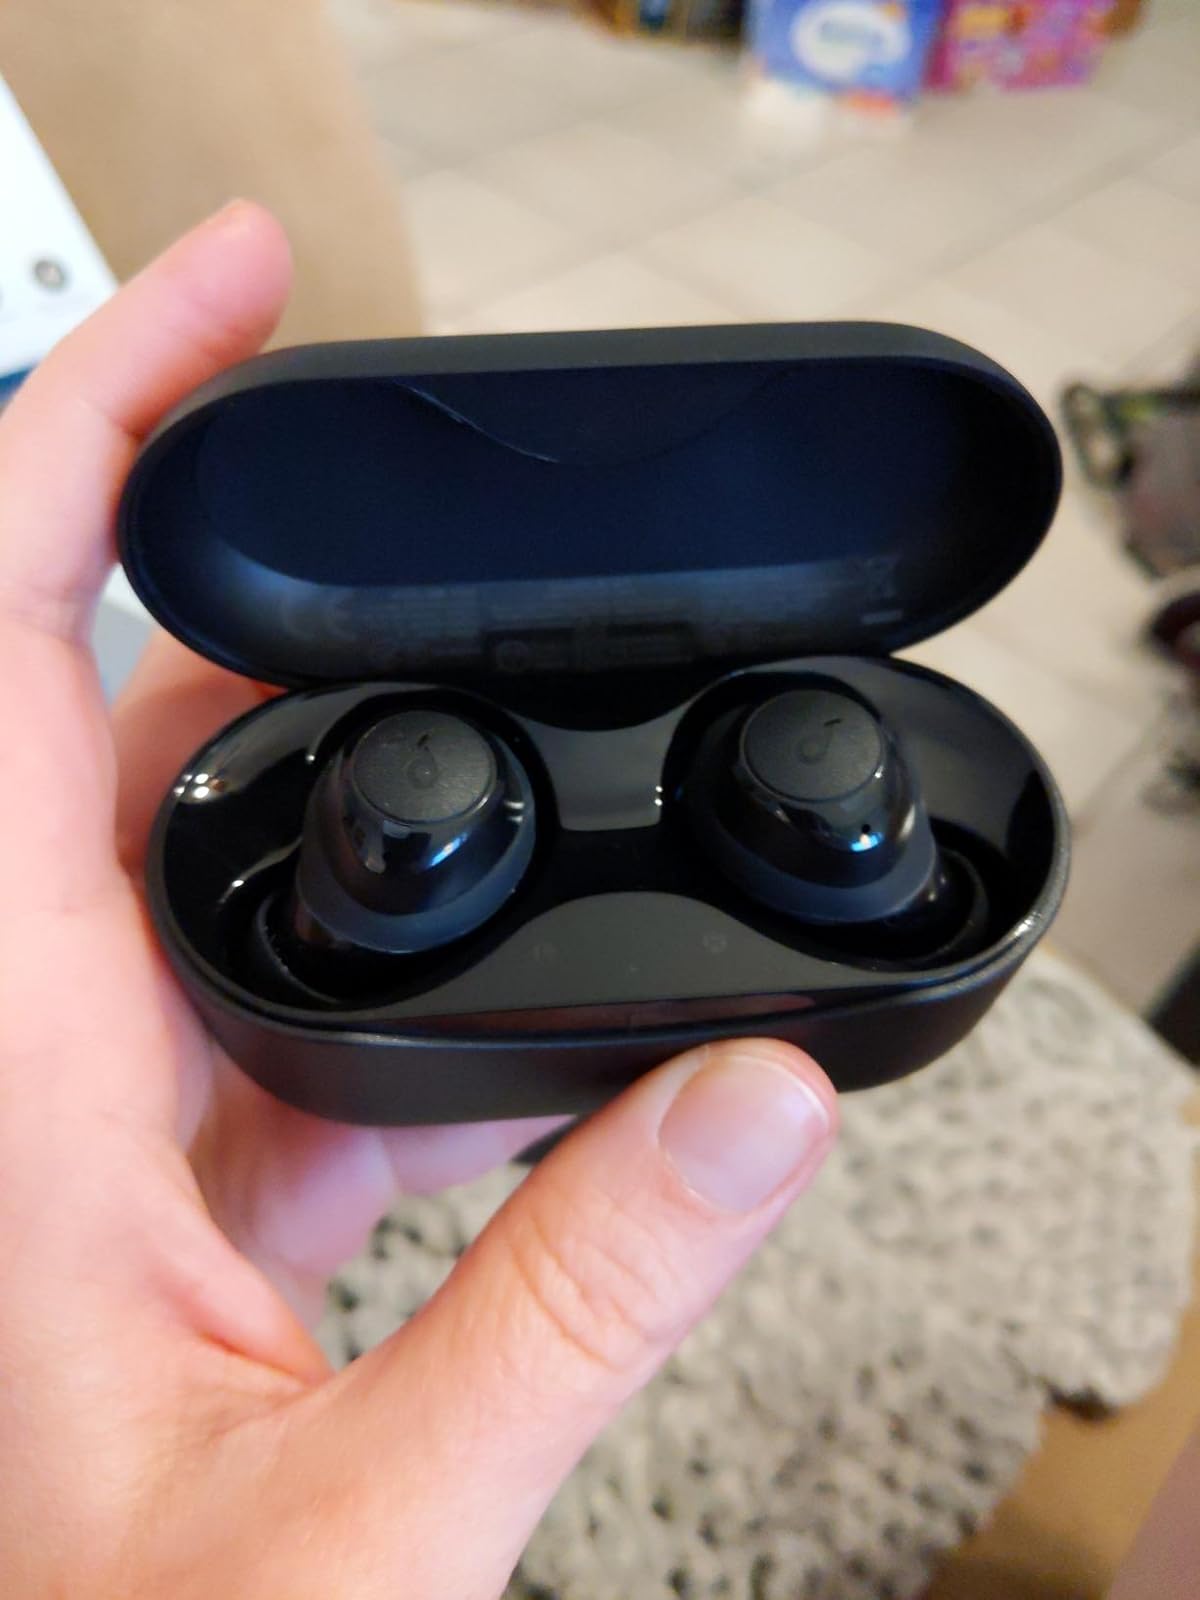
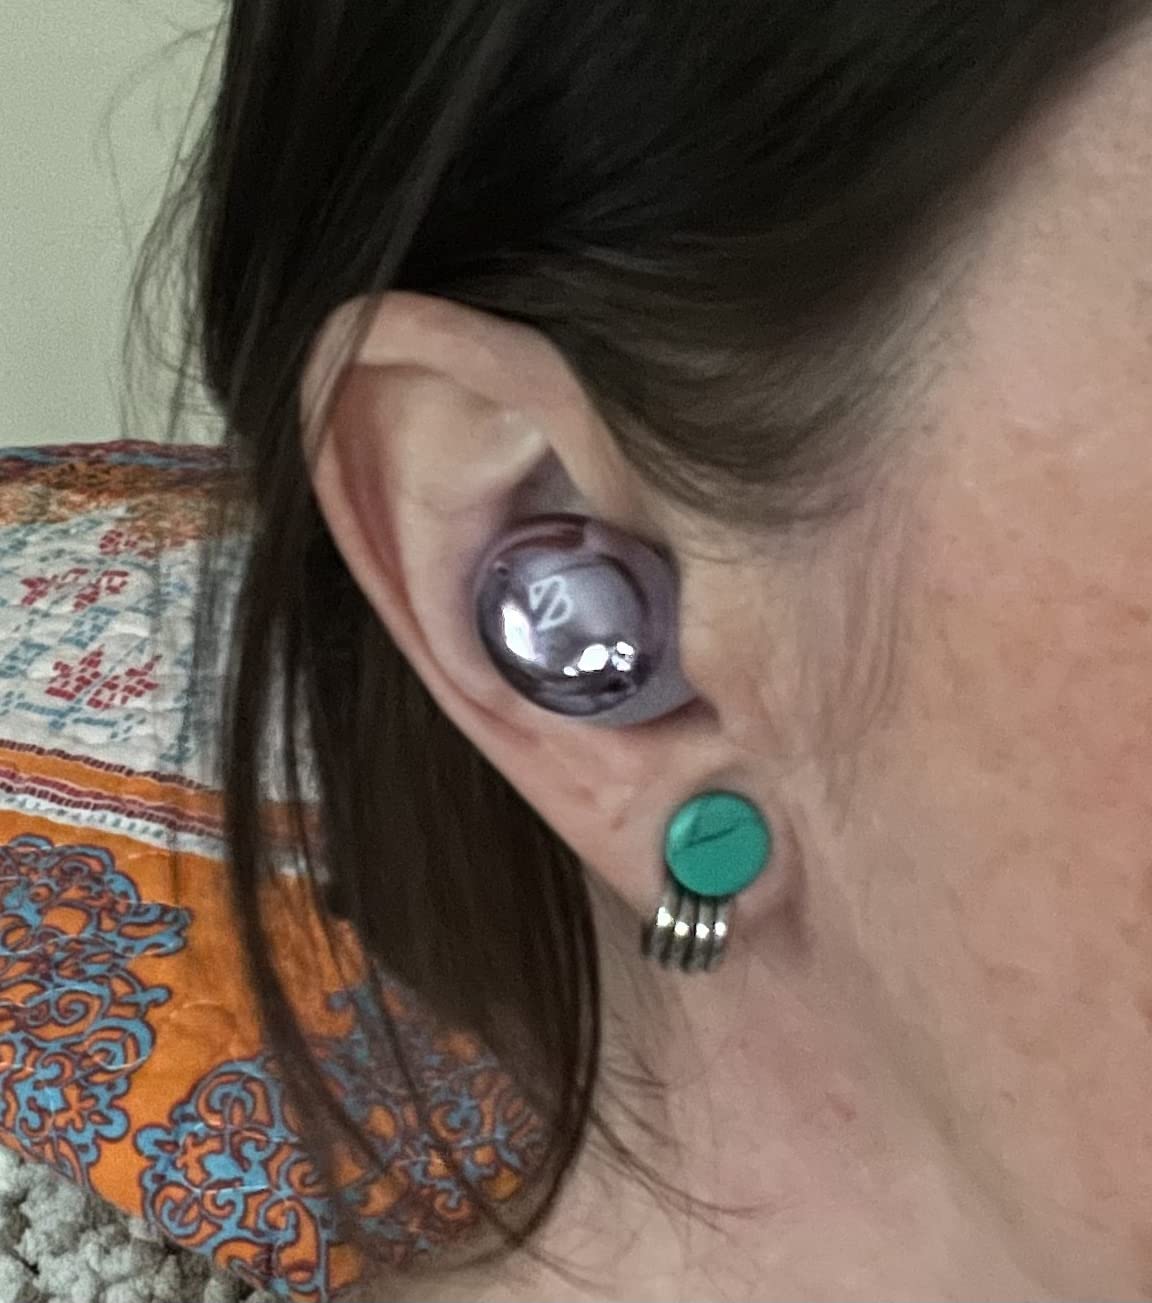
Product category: earbuds
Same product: no